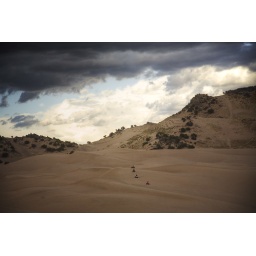
comin over the top to the back side of sand mountain